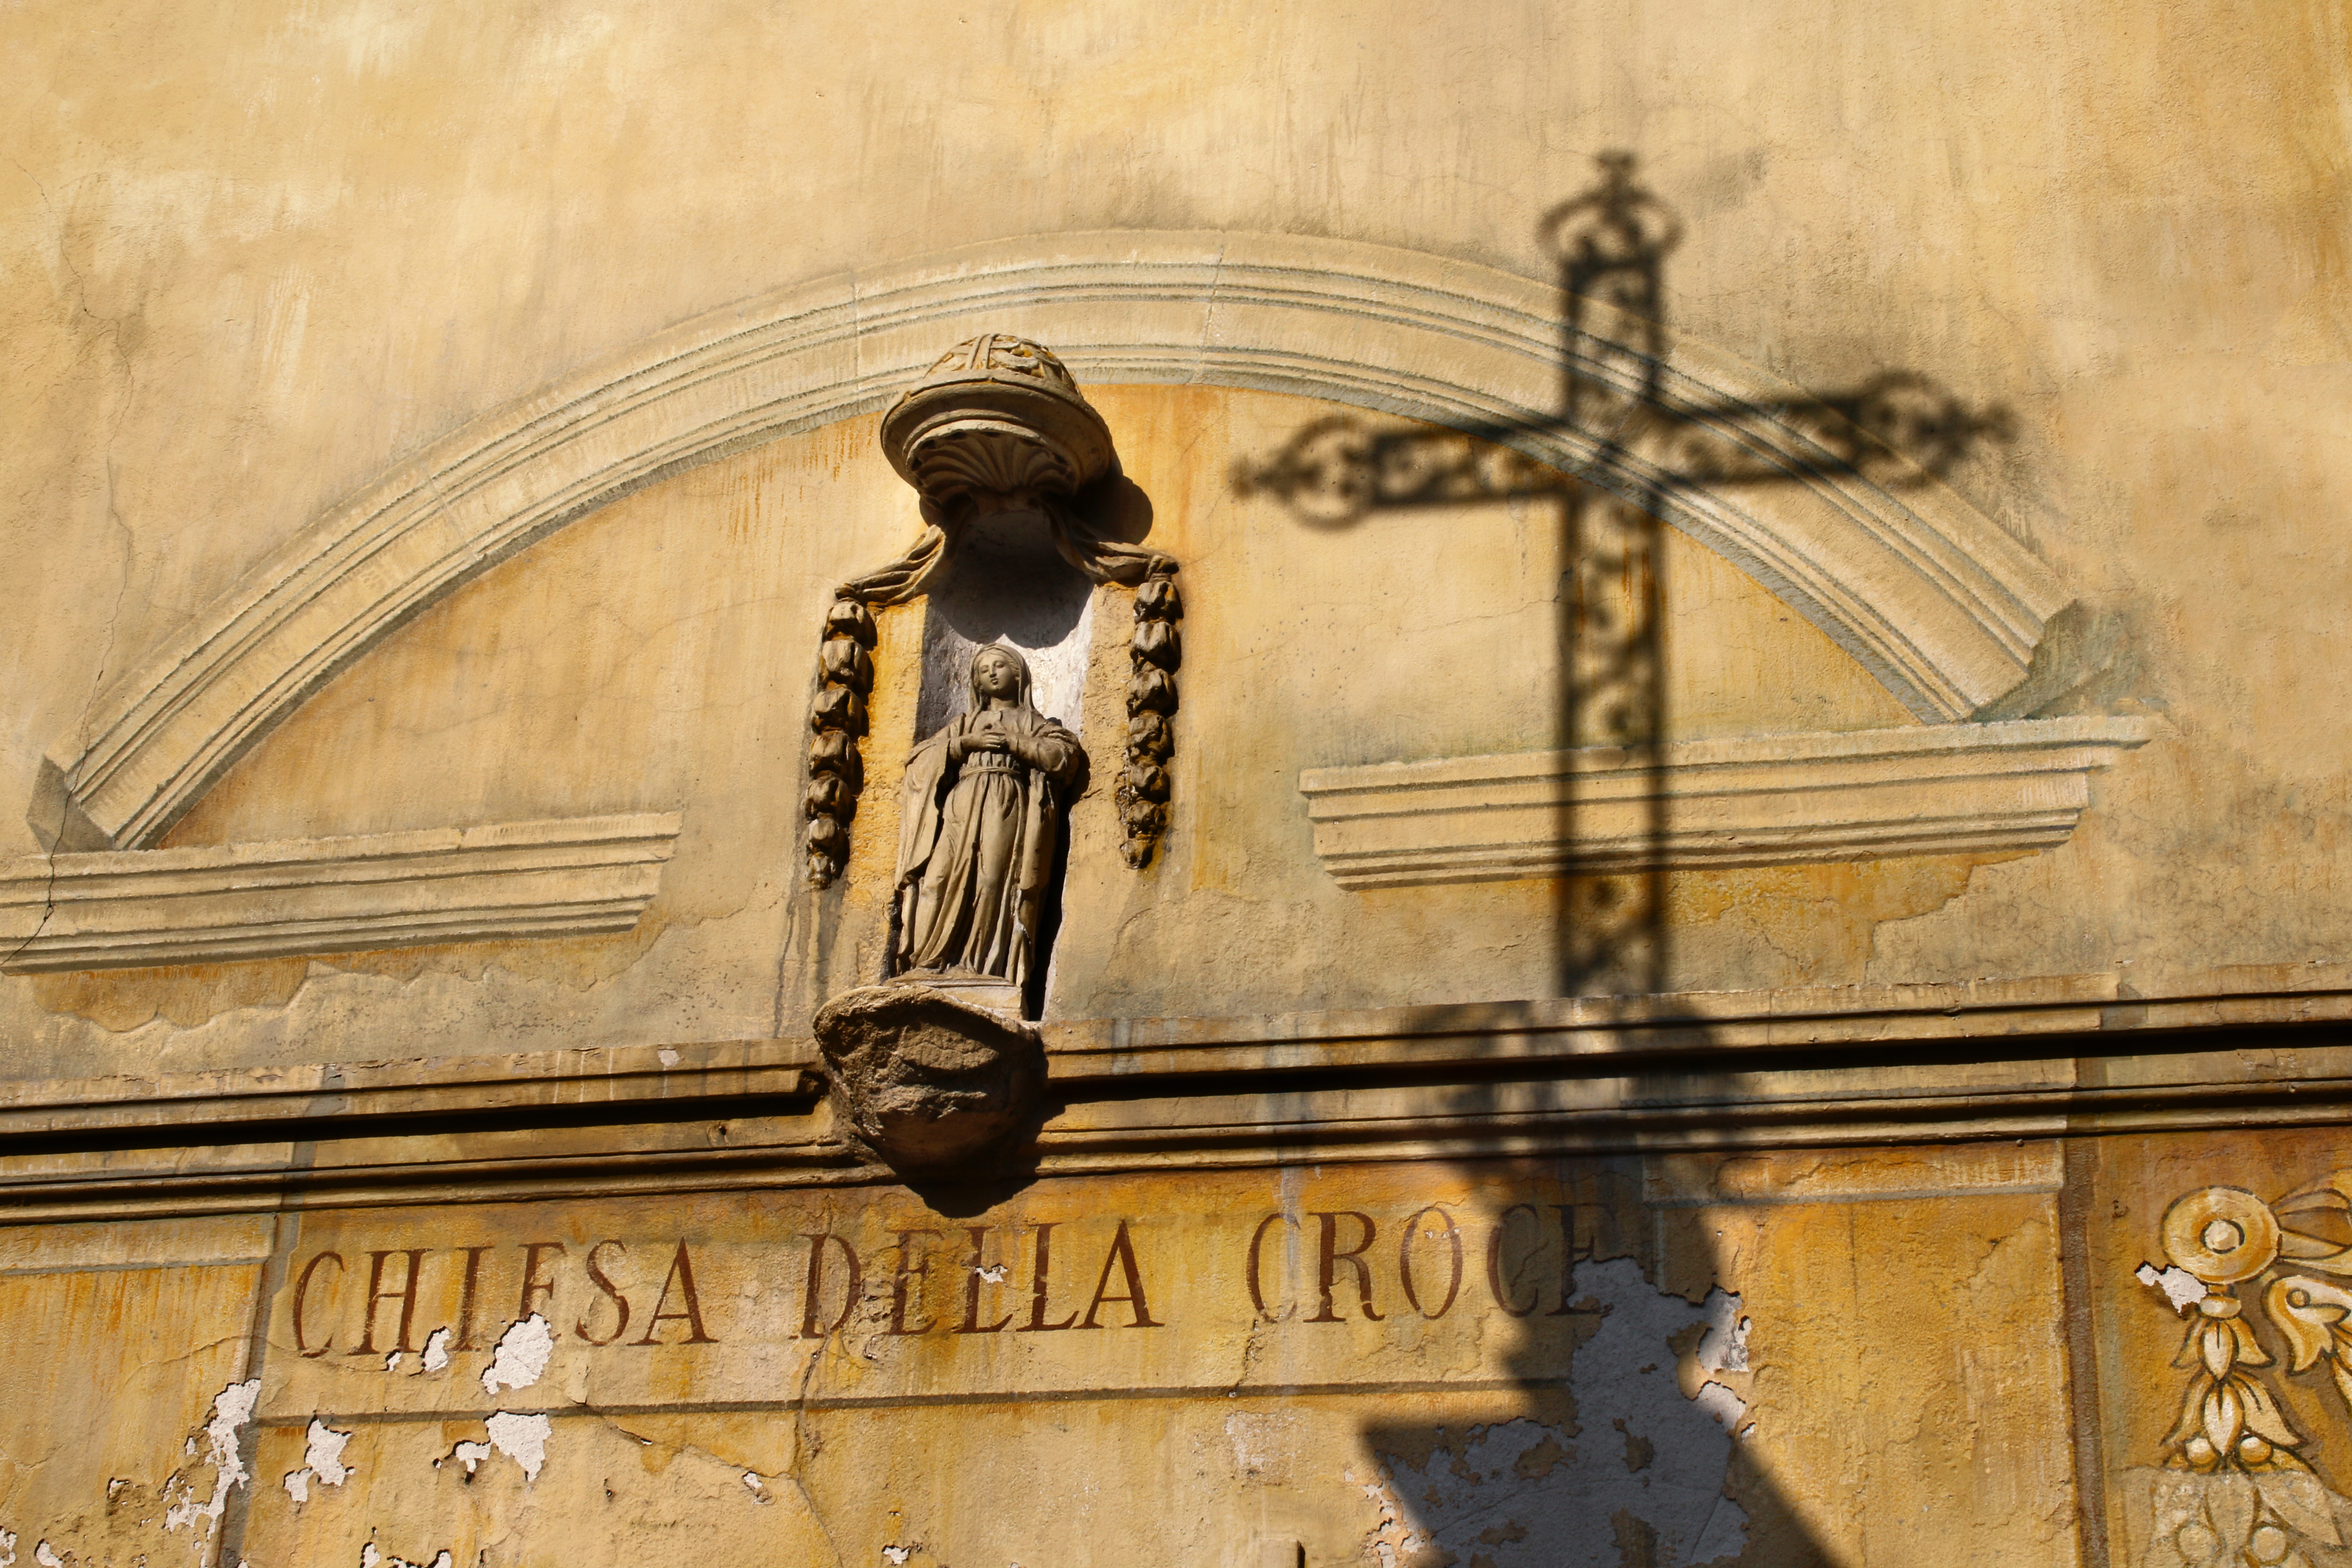
outdoor, silhouette, architecture, wood, street, building, city, wall, monument, france, europe, statue, orange, golden, color, shadow, religion, facade, church, cross, colour, sculpture, creativecommons, art, gold, temple, ccby, 2d, carloszgz, wallpaper, myfavnew, cmstoolsphotoring, fondodepantalla, postal, postcard, cartepostale, freeculturalworks, openlicense, freepictures, rue, calle, edificio, batiment, arquitectura, francia, europa, escultura, estatua, monumento, couleur, naranja, fachada, siluette, silueta, sombra, ombre, iglesia, eglise, history, cruz, croix, croce, carving, virginmary, viergemarie, avignon, virgenmaria, ancient history